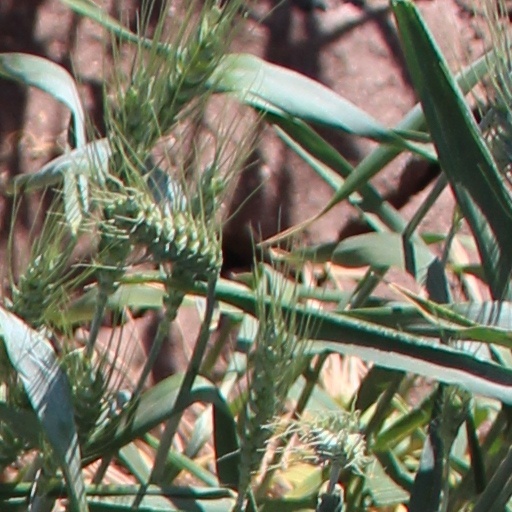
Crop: wheat